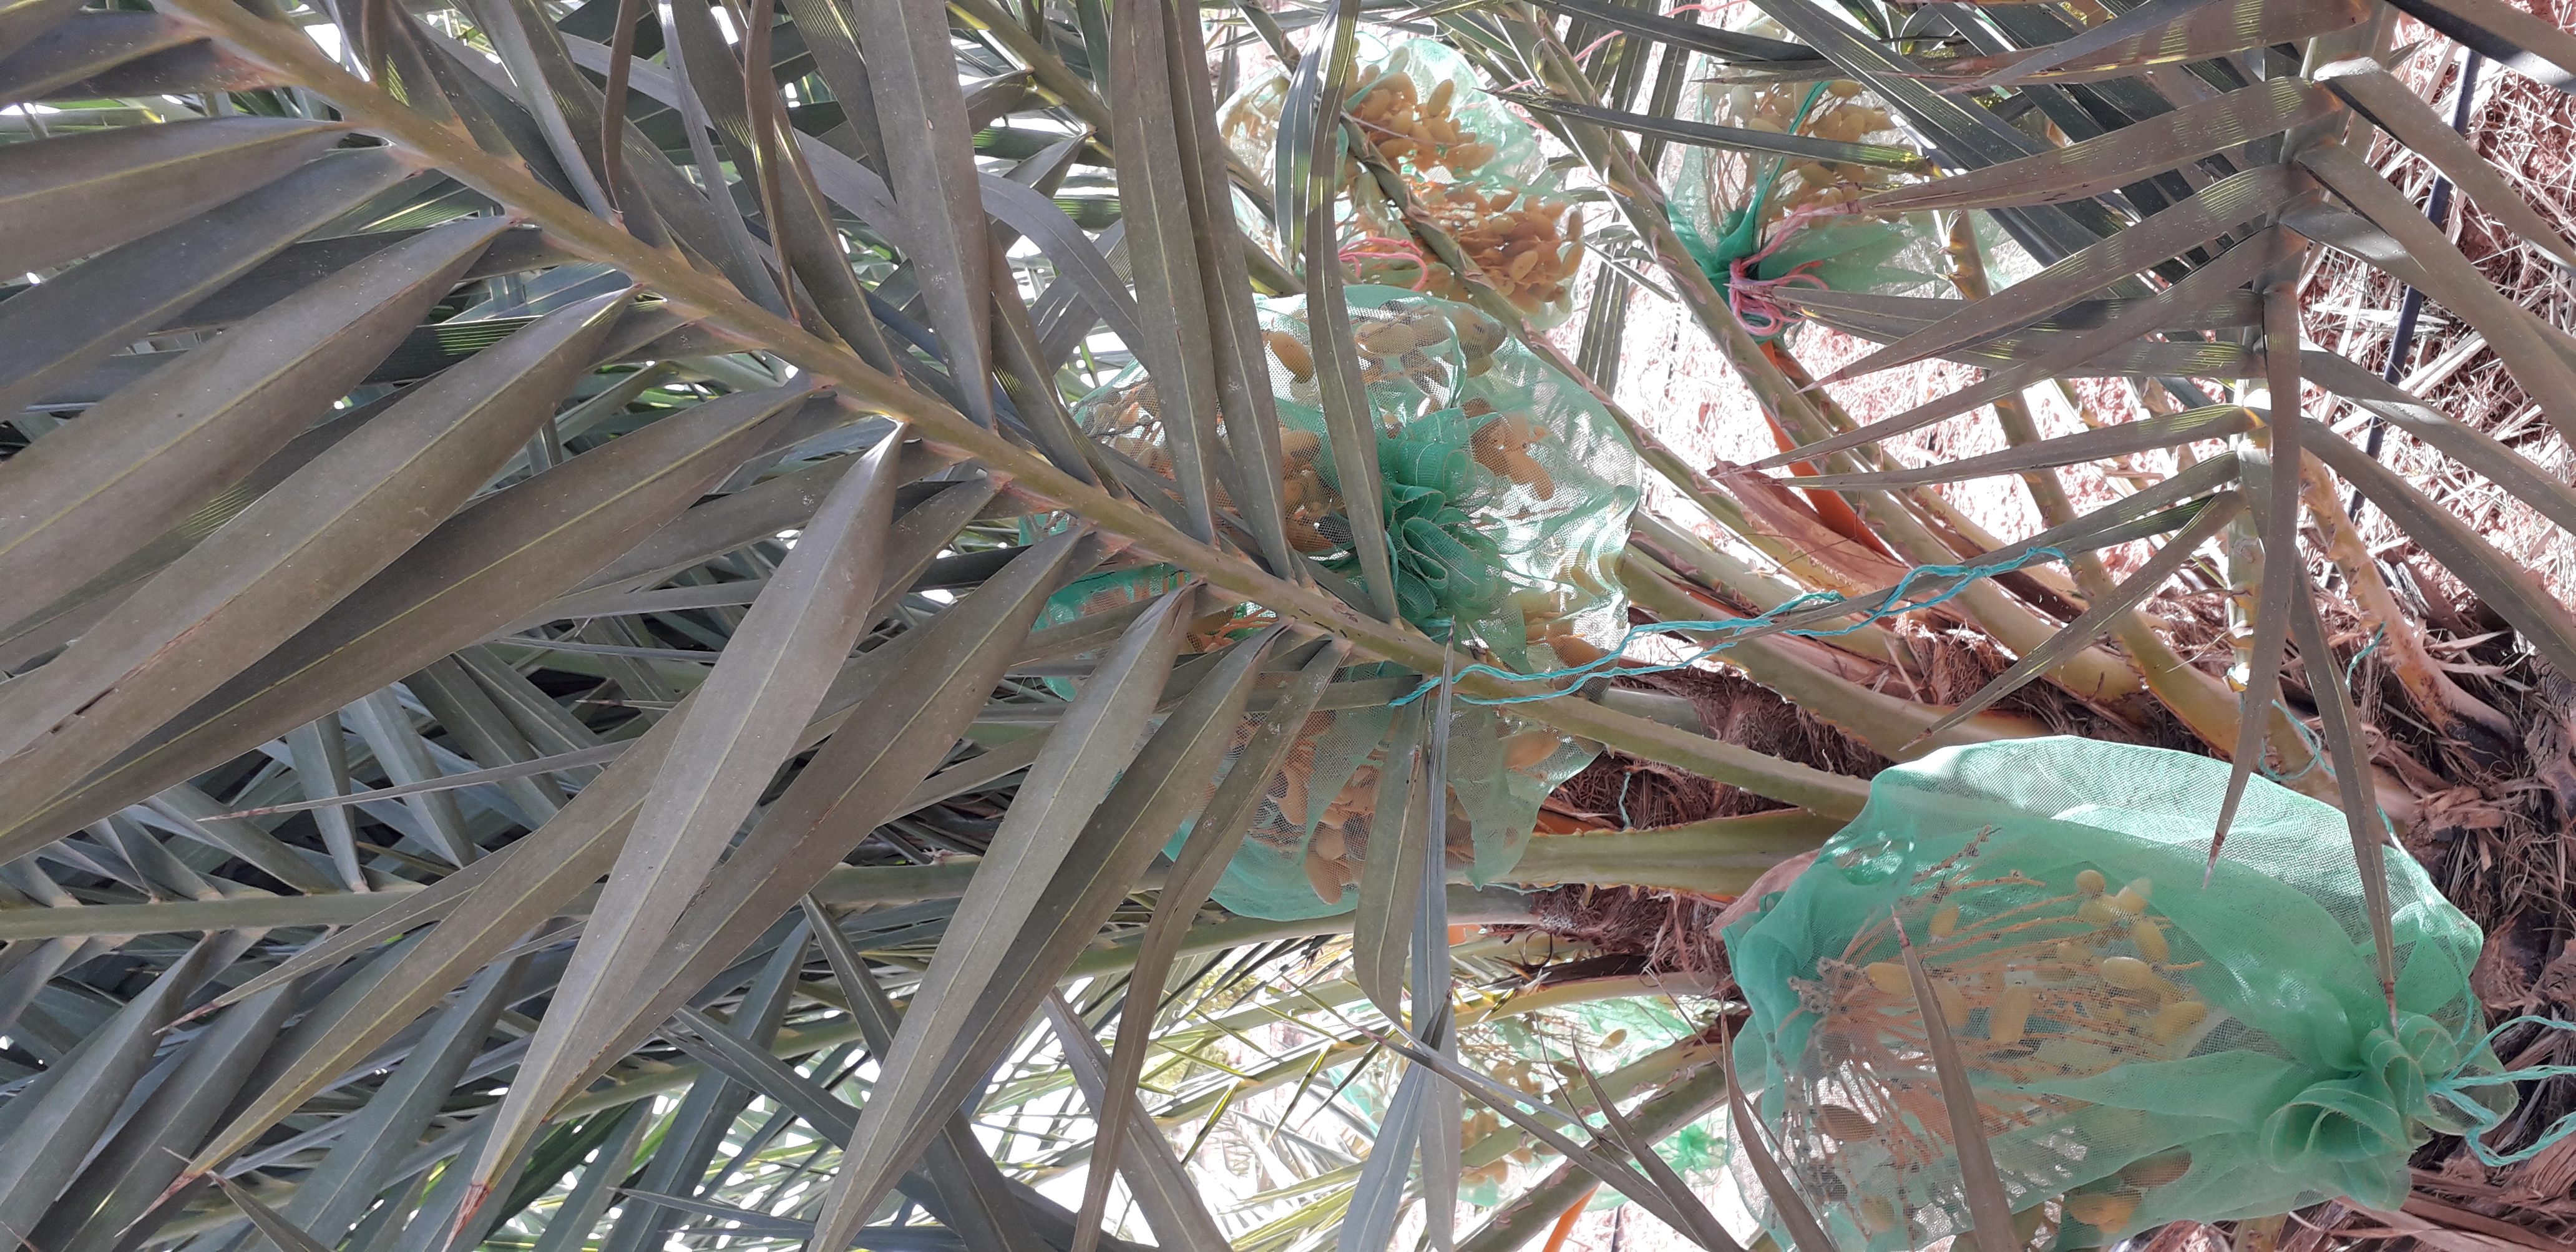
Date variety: kholt